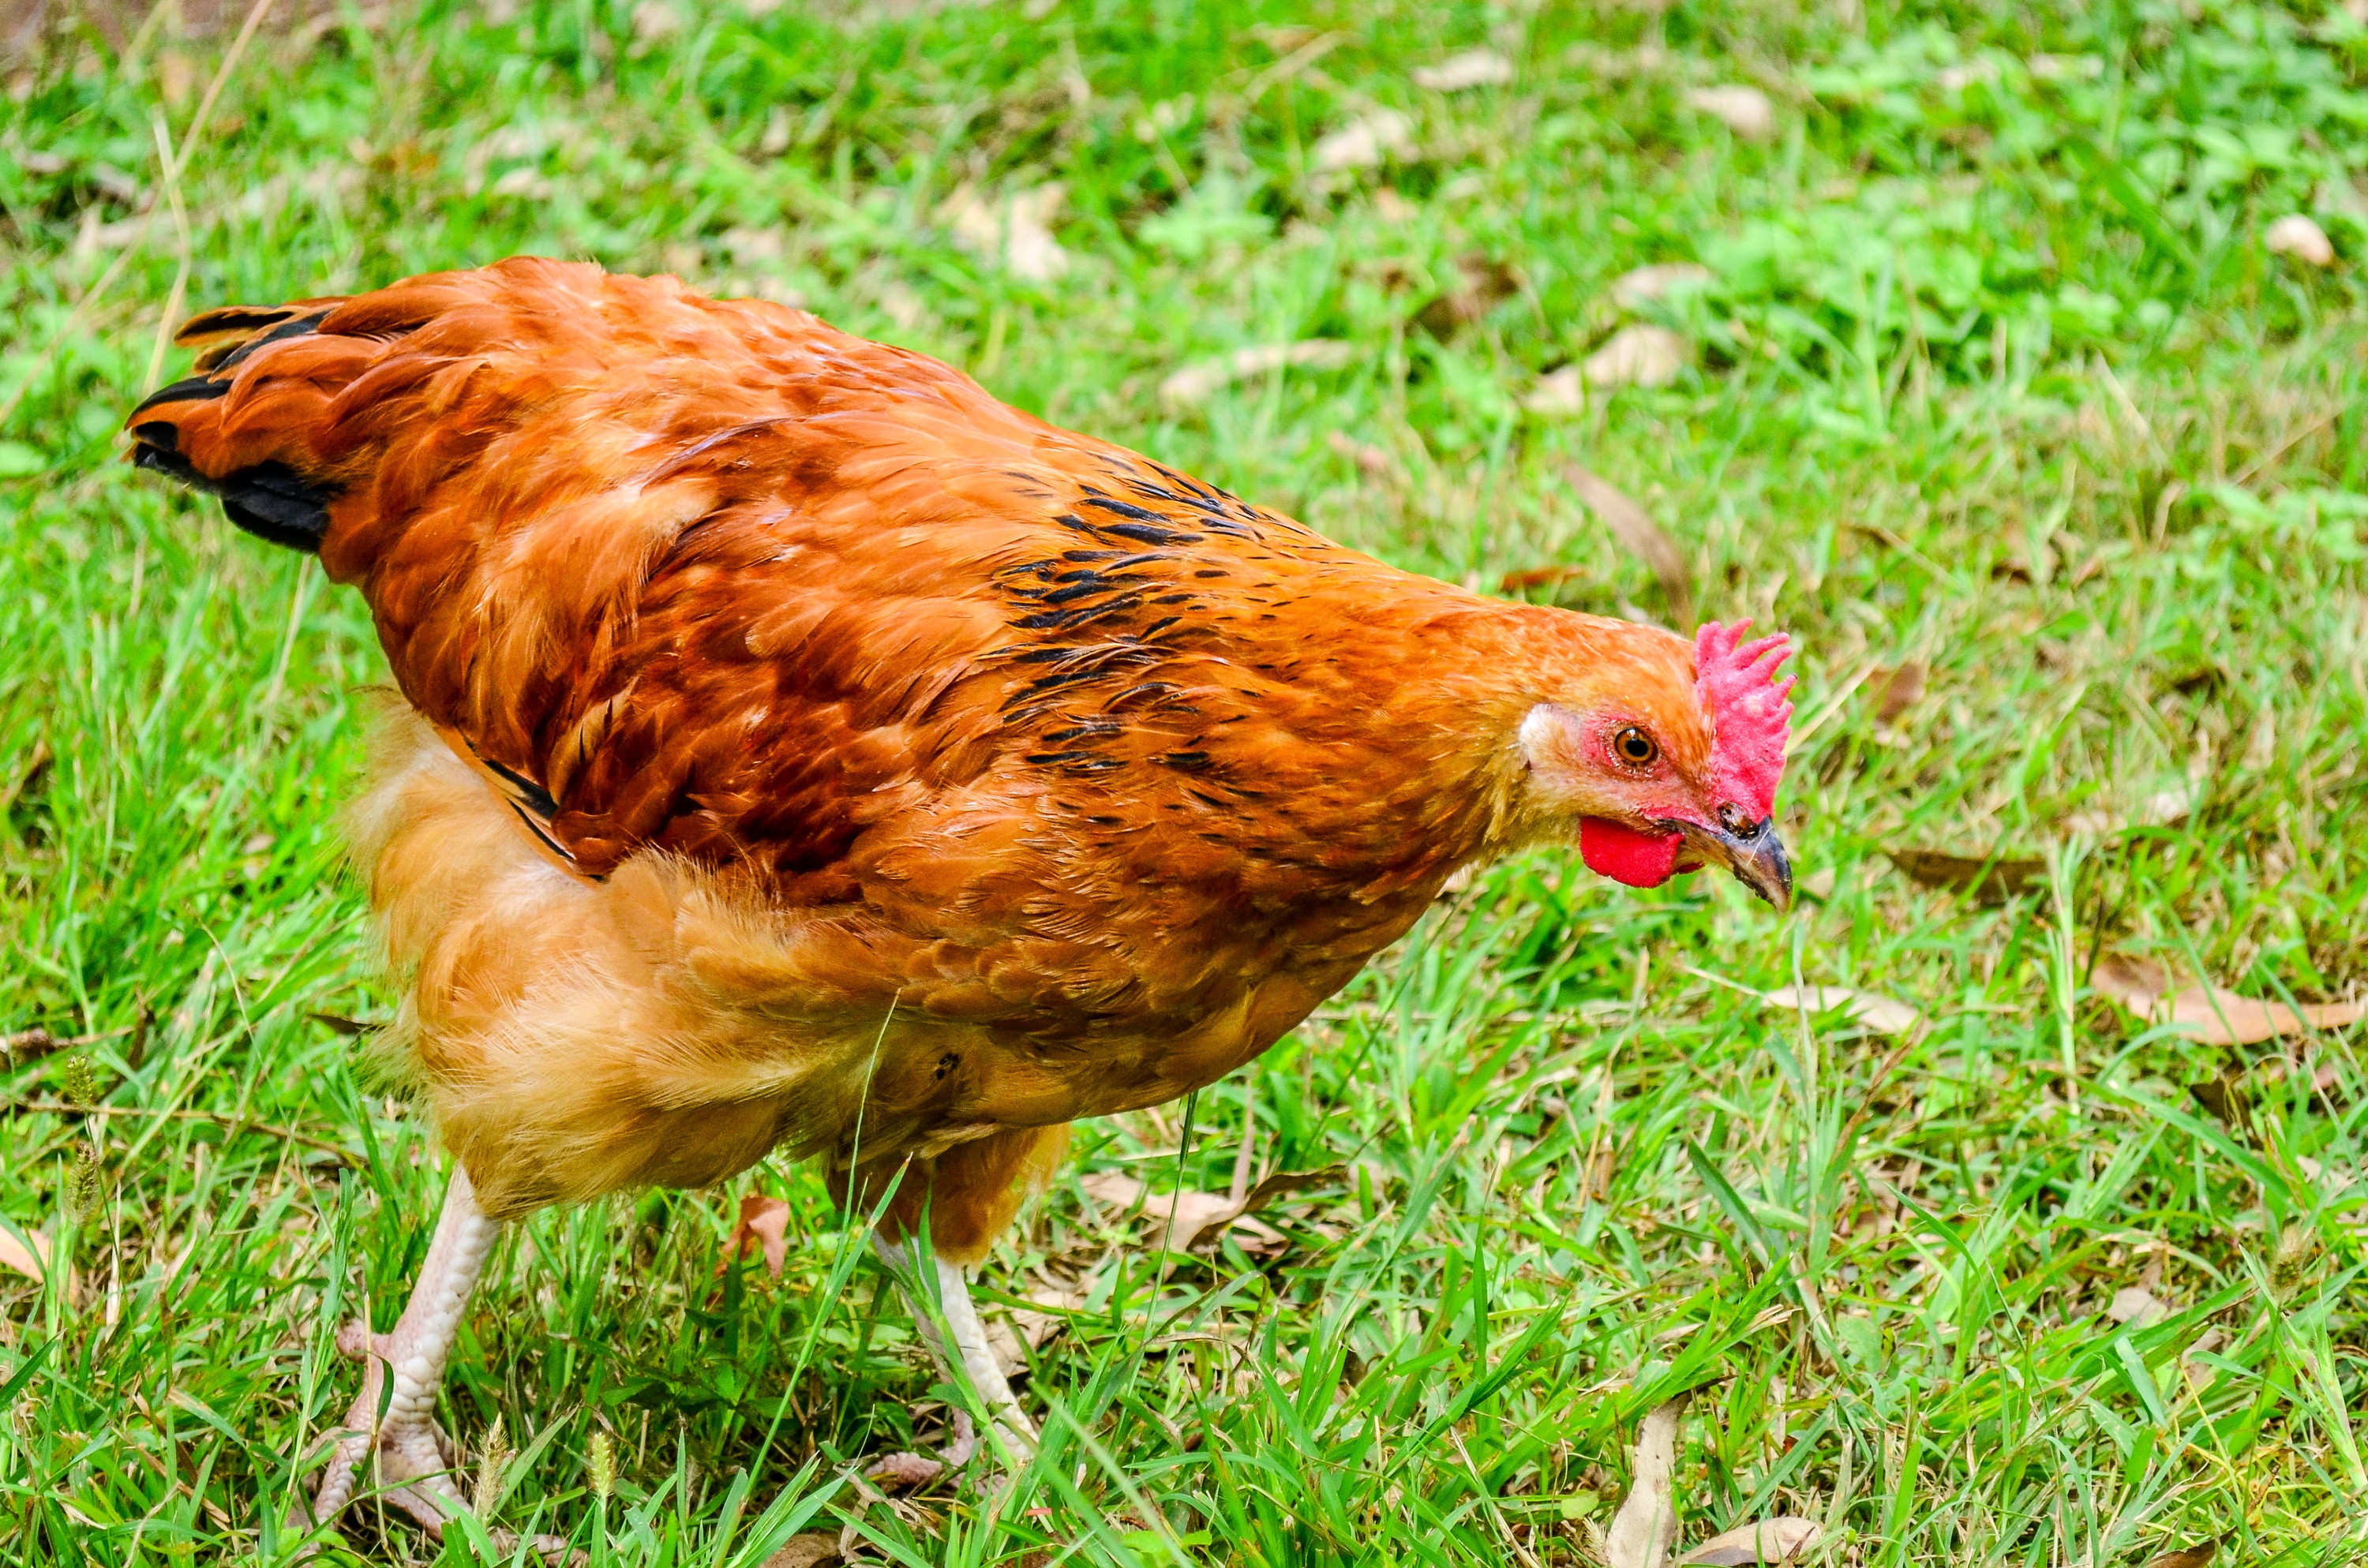
grass, bird, field, farm, prairie, animal, female, rural, food, red, farming, beak, livestock, natural, brown, agriculture, meat, feather, chicken, fowl, fauna, rooster, poultry, hen, outdoors, galliformes, vertebrate, domestic, chick, organic, phasianidae, chicken farm, poultry farming